Bon Om Touk

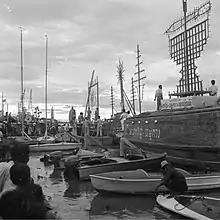
Early forms of illuminated floats during the Water Festival Celebration during the French colonial period in 1945 after the end of World War 2.

As early as 1873, depictions of a Cambodian racing boat appeared in the French publication "Le Magasin Pittoresque", and in 1887 the French magazine "Les Colonies Françaises" dedicated several pages to the meaning of the Water Festival. The festival had been celebrated occasionally after Phnom Penh became Cambodia's capital in 1866 during the French Protectorate period.